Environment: real
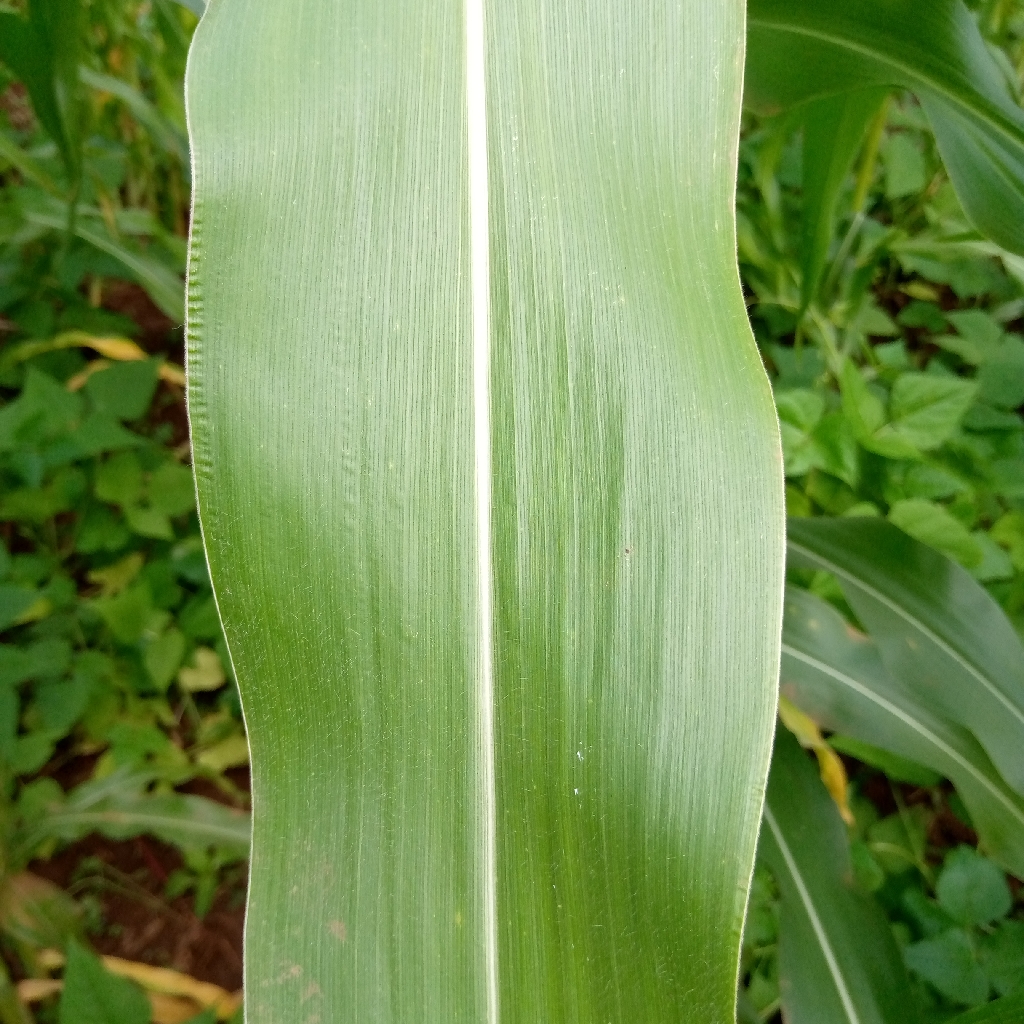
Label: healthy